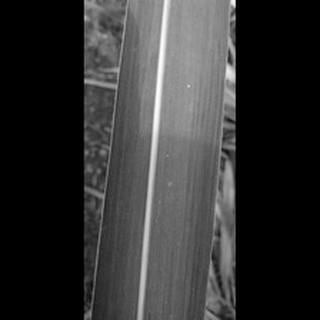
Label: healthy_sugarcane